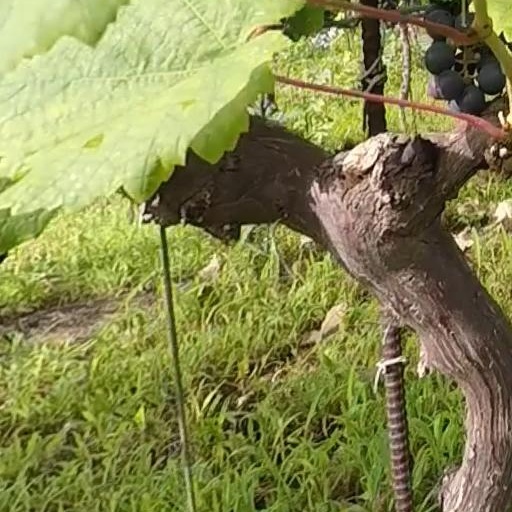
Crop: grape